Central Java

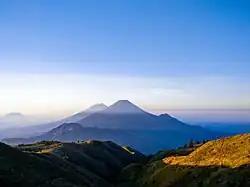
Mount Sindoro and Mount Sumbing viewed from the Dieng Pleteau

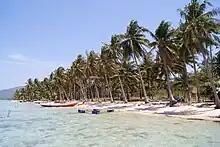
Beach in Karimunjawa Island, Jepara Regency

According to the slope level of land in Central Java, 38% of the land has a slope of 0–2%, 31% has a slope of 2–15%, 19% has a slope of 15–40%, and the remaining 12% has a slope of more than 40%.